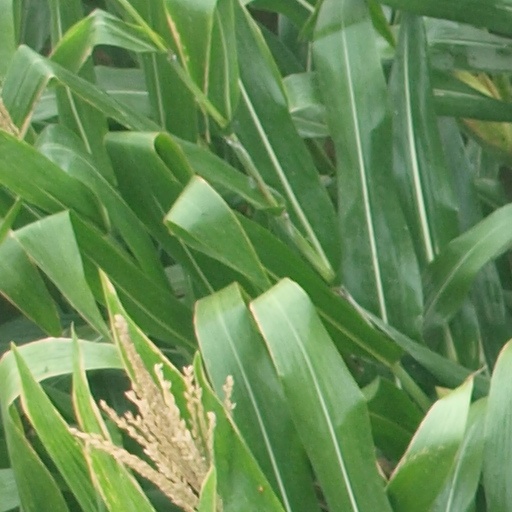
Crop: maize; corn